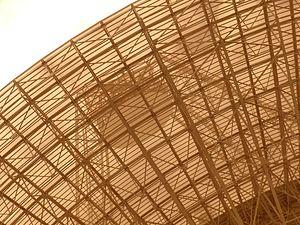
Across the Universe est un message radio interstellaire transmis le 4 février 2008 à 00h00 UTC par la NASA vers l'étoile Polaris. Le message est constitué de la chanson Across the Universe du groupe The Beatles.